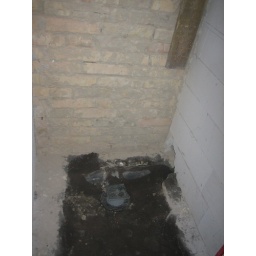
Drain in the master shower floor with pipe running into the guest bathroom